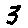
Label: 3